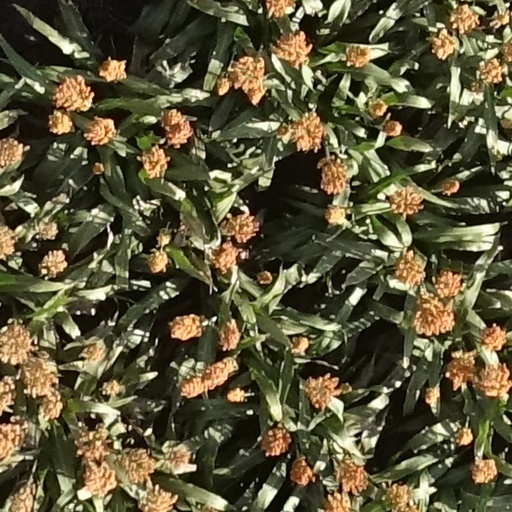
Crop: sorghum